Andalusia

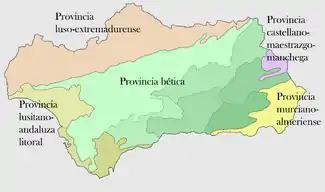
Floristic provinces of Andalusia

Biogeographically, Andalusia forms part of the Western Mediterranean subregion of the Mediterranean Basin, which falls within the Boreal Kingdom. Five floristic provinces lie, in whole or in part, within Andalusia: along much of the Atlantic coast, the Lusitanian-Andalusian littoral or Andalusian Atlantic littoral; in the north, the southern portion of the Luso-Extremaduran floristic province; covering roughly half of the region, the Baetic floristic province; and in the extreme east, the Almerian portion of the Almerian-Murcian floristic province and (coinciding roughly with the upper Segura basin) a small portion of the Castilian-Maestrazgan-Manchegan floristic province. These names derive primarily from past or present political geography: "Luso" and "Lusitanian" from Lusitania, one of three Roman provinces in Iberia, most of the others from present-day Spanish provinces, and Maestrazgo being a historical region of northern Valencia.